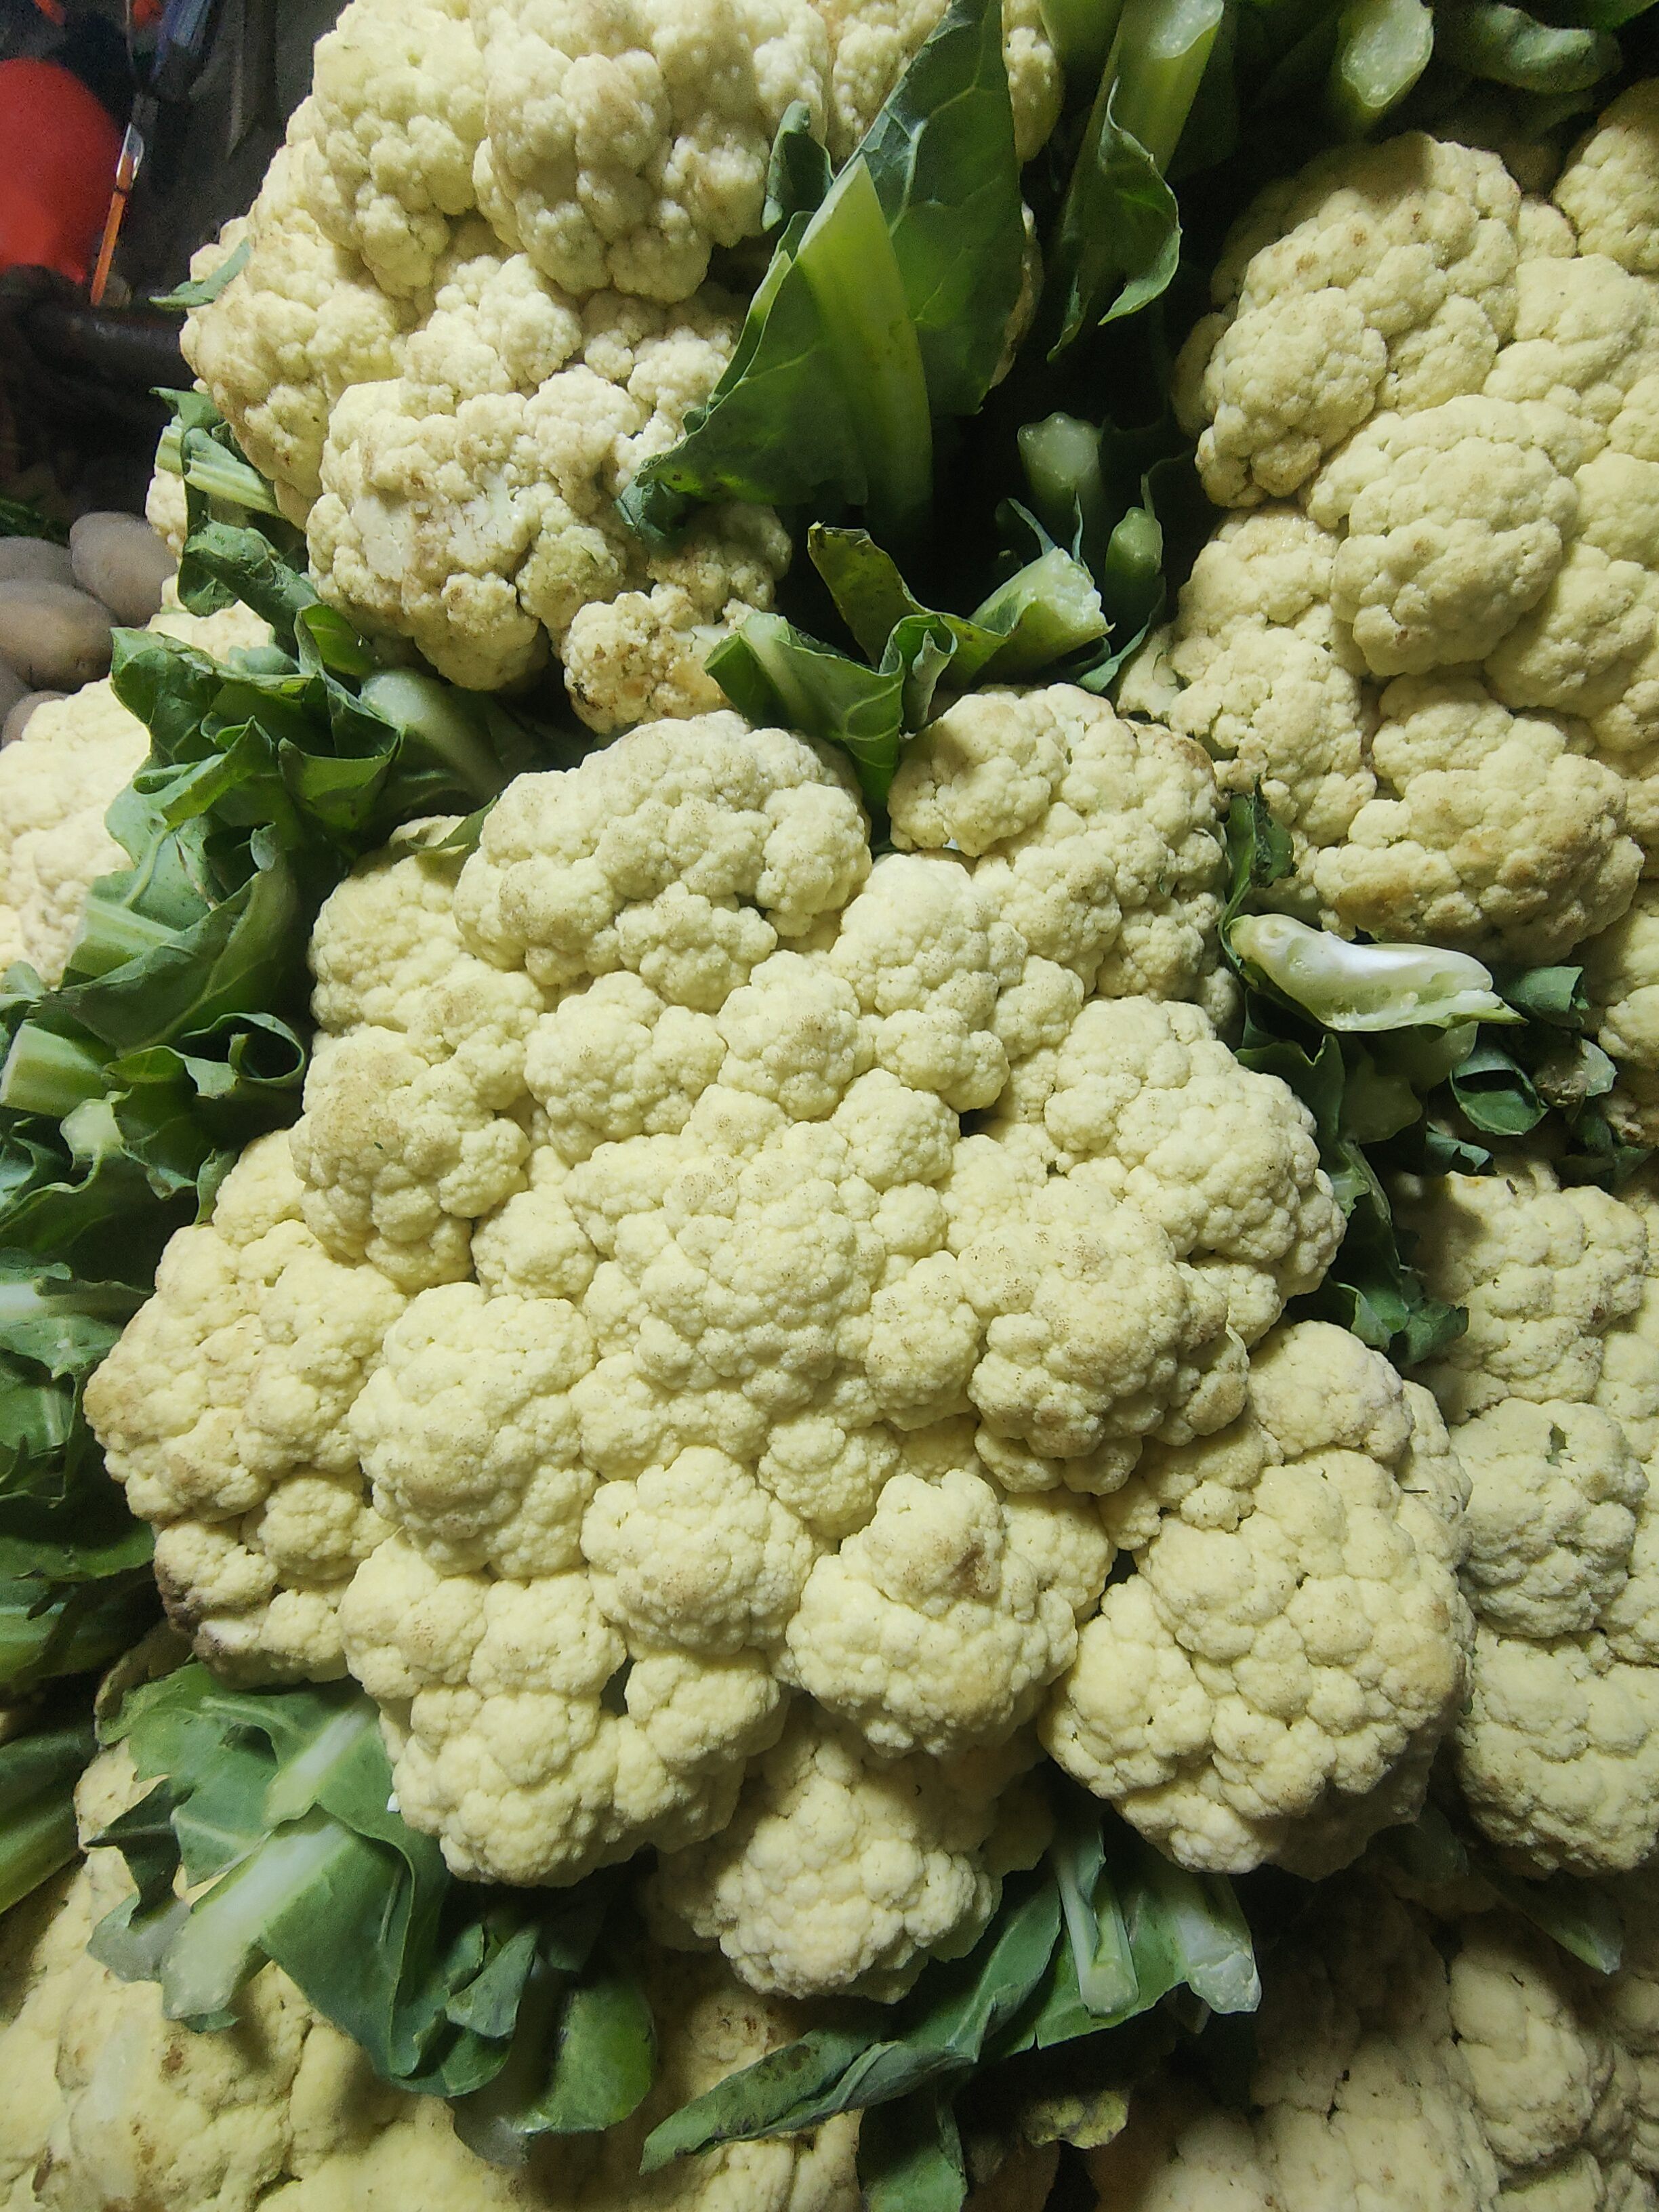
Label: Brassica oleracea